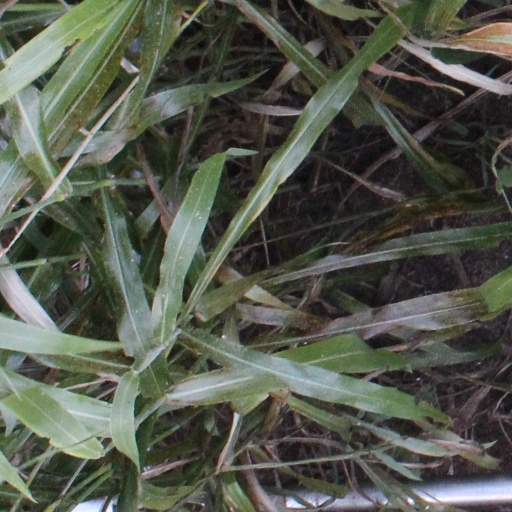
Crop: sorghum